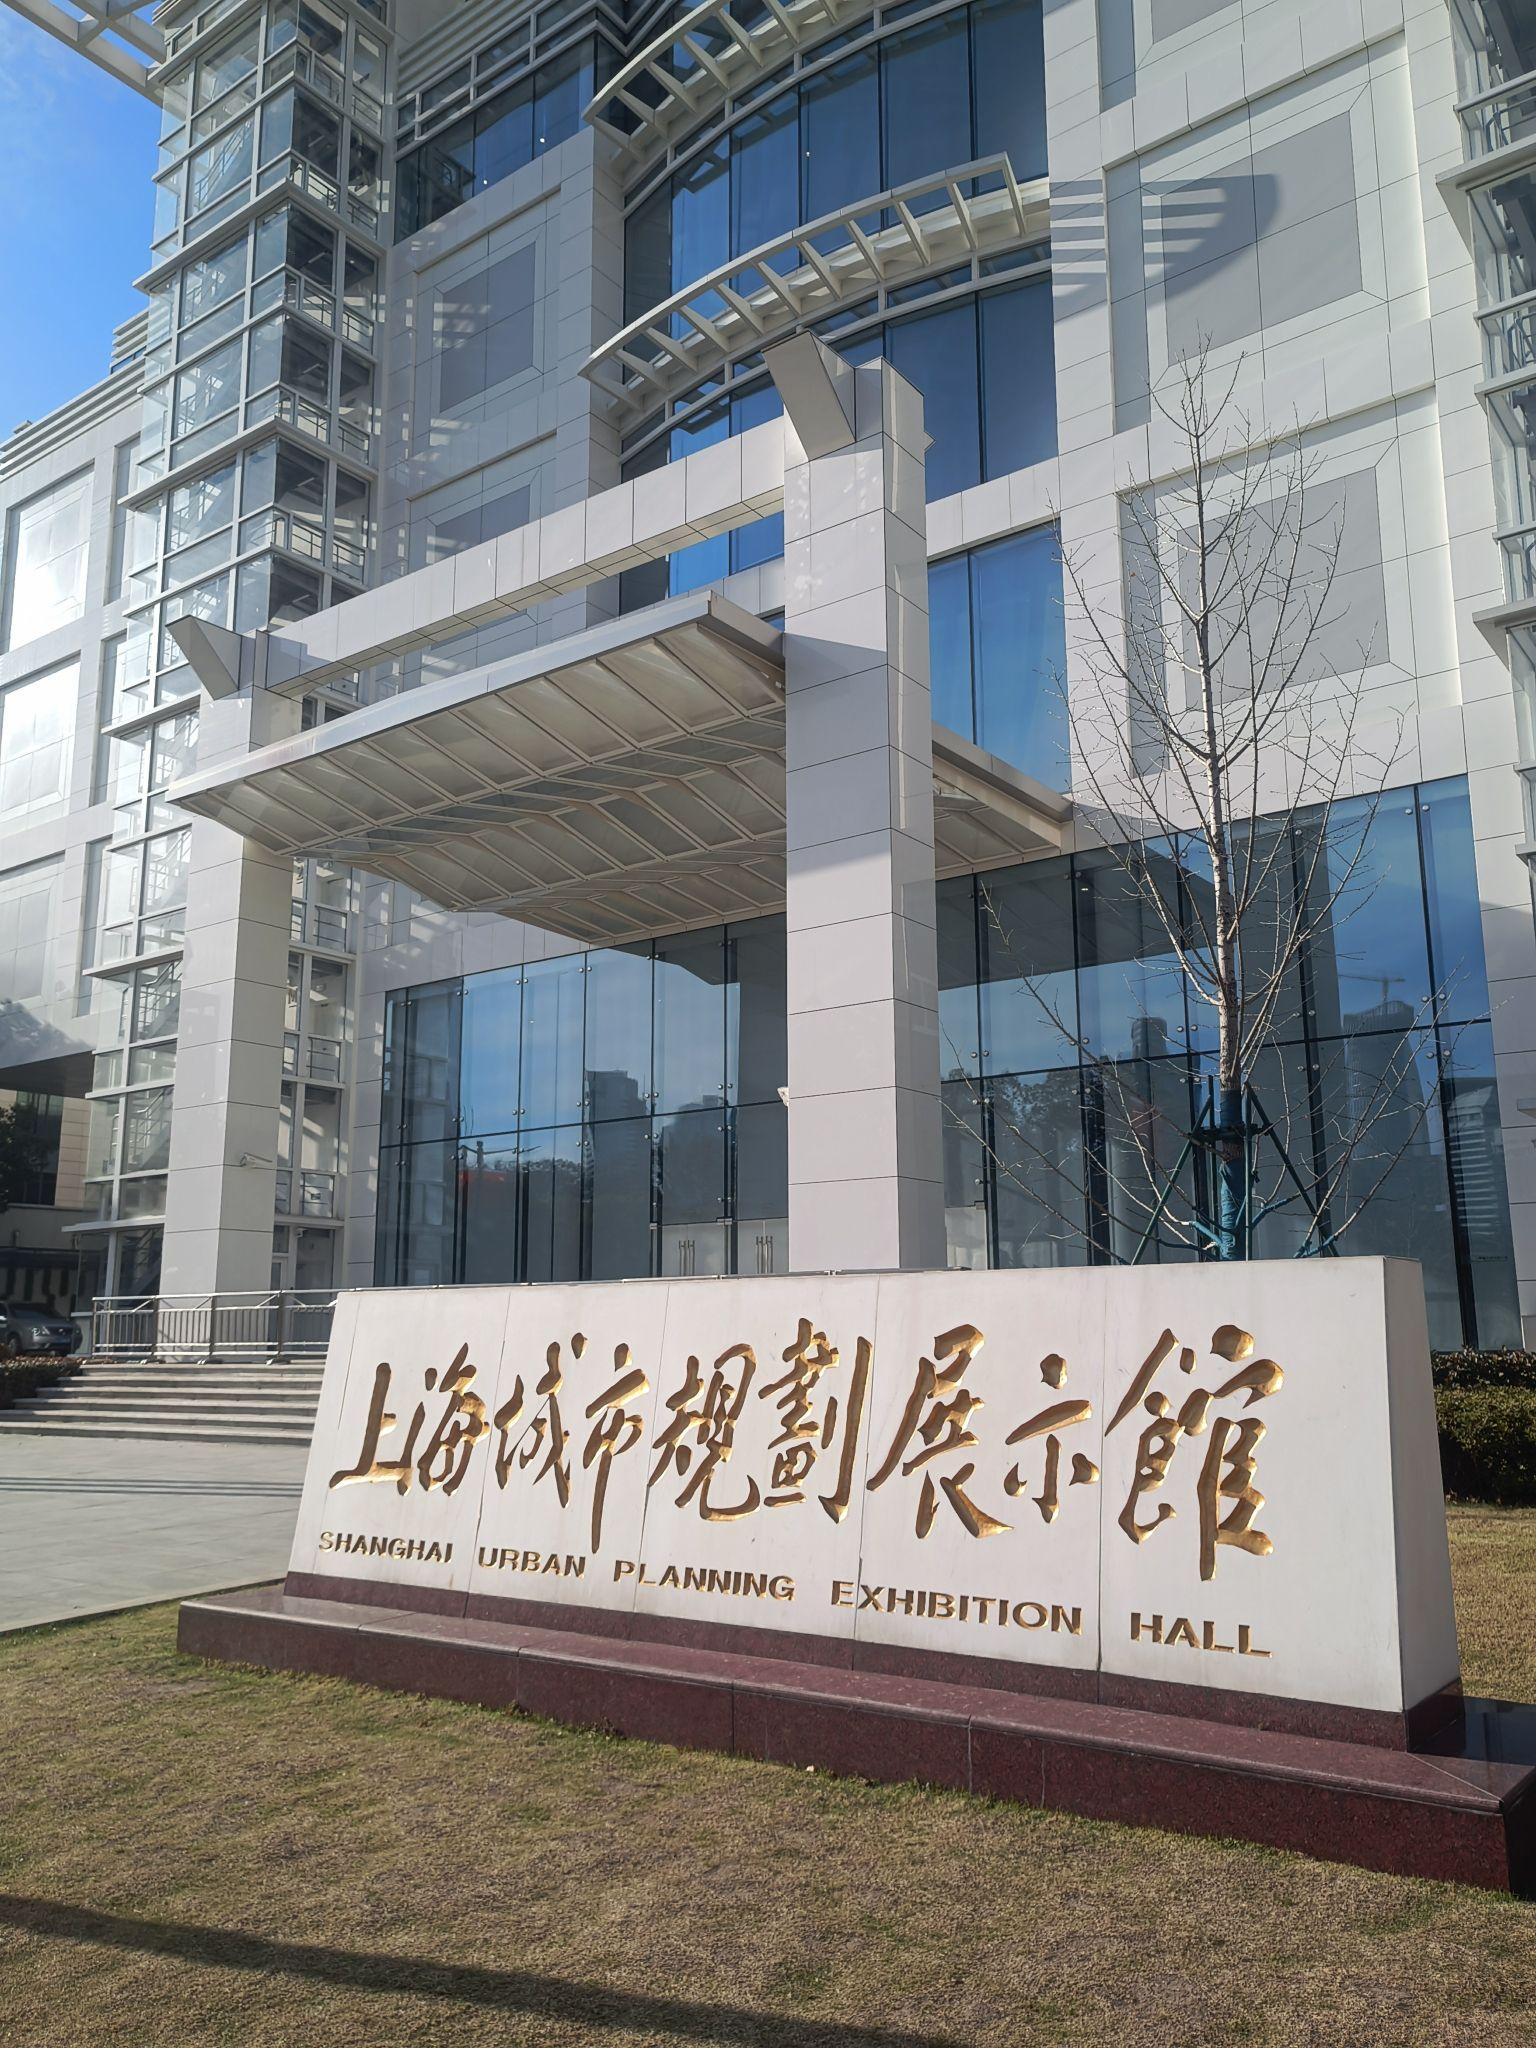
地标名称：上海城市规划展示馆
所在城市：上海市·黄浦区